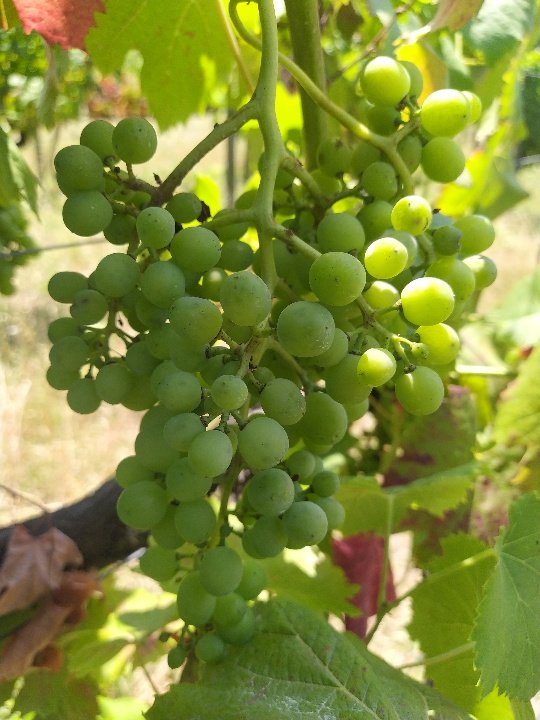
Berries visible: 106
Grape clusters: 1